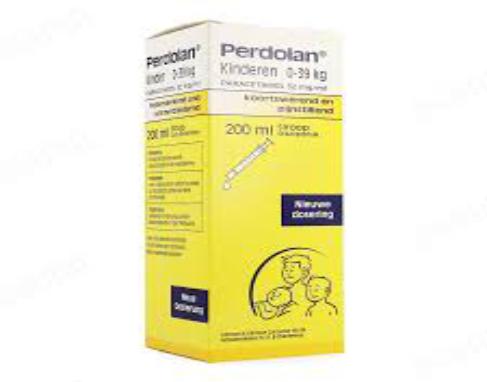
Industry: Medical